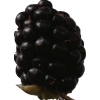
Label: blackberry